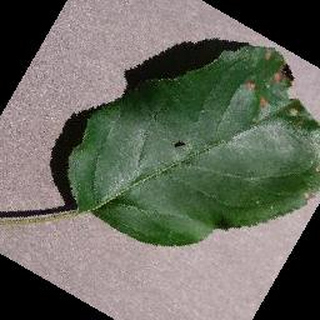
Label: apple_black_rot